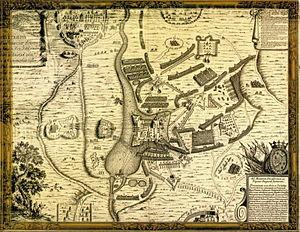
Le siège de Liakhavitchy se déroula du 23 mars au 28 juin 1660, pendant la guerre russo-polonaise qui opposa la République des Deux Nations au Tsarat de Russie de 1654 à 1667.
Liakhavitchy ou Liakhovitchi est une ville de la voblast de Brest, en Biélorussie, et le centre administratif du raïon de Liakhavitchy. Sa population s'élevait à 10 919 habitants en 2017.